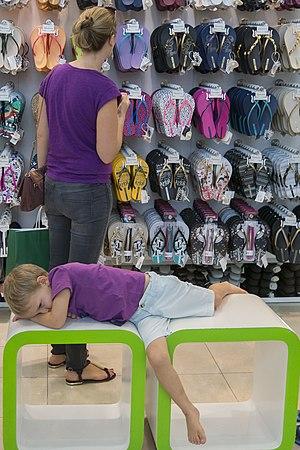
Le Dubai Mall, le plus grand des centres commerciaux aux Émirats arabes unis avec 800 000 m2 de surface commerciale pour 1 200 boutiques, a ouvert ses portes le 4 novembre 2008. Selon son promoteur, Emaar Properties, il est le plus grand centre commercial au monde1. Le Mall est situé aux pieds de la Burj Khalifa, dont il fait partie intégrante de l’ensemble immobilier, à Dubaï. فارسی: دبی مال (به انگلیسی: The Dubai Mall، به معنی: مرکز خرید دبی) نام بزرگ‌ترین مرکز خرید جهان است که در شهر دبی، امارات متحده عربی ساخته شده‌است. این مرکز خرید بخشی از پروژهٔ ۲۰ میلیارد دلاری برج خلیفه، بلندترین سازهٔ جهان می‌باشد و دارای بیش از ۱،۲۰۰ فروشگاه است. این مرکز خرید در ماه نوامبر سال ۲۰۰۸ برای مردم بازگشایی شد. دسترسی به این مال توسط خیابان دو طبقهٔ «دوحه» امکان‌پذیر است. از امکانات تفریحی این مرکز خرید می‌توان به یک زمین یخ با استانداردهای المپیک، یک آکواریم و باغ‌وحش زیر آب، چندین سینما، شهربازی و سالن غذاخوری اشاره کرد. 한국어: 두바이 몰(아랍어: دبي مول, 영어: The Dubai Mall)은 아랍에미리트 두바이에 있는 쇼핑 센터이다. 두바이 지하철 red line zone 6에 있는 Burj Khalifa/Dubai mall 역에서 내리면 된다. Bahasa Indonesia: Dubai Mall adalah mall raksasa yang akan dibangun di Dubai, Uni Emirat Arab, oleh Emaar, sebagai bagian dari proyek ""Dubai Baru"". Mall ini mengklaim diri sebagai mall terbesar di dunia apabila konstruksinya selesai. Proyek ini akan mencakup area lebih dari 12 juta ft² , dengan 10 - 15 mall kecil dibangun didalamnya, mencakup 9 juta ft² dari seluruh bangunan toko eceran (dapat menampung lebih dari 1000 toko). Mempersembahkan atraksi termasuk souk terbesar di dunia, sebuah Pulau Fashion seluas 850,000 ft²